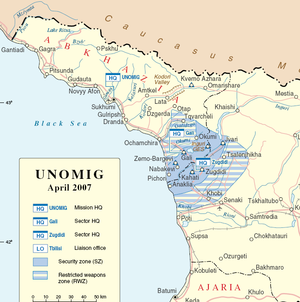
Cet article fait la chronologie de la République de Géorgie depuis son indépendance vis-à-vis de l'Union soviétique de 1991.